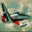
Label: airplane